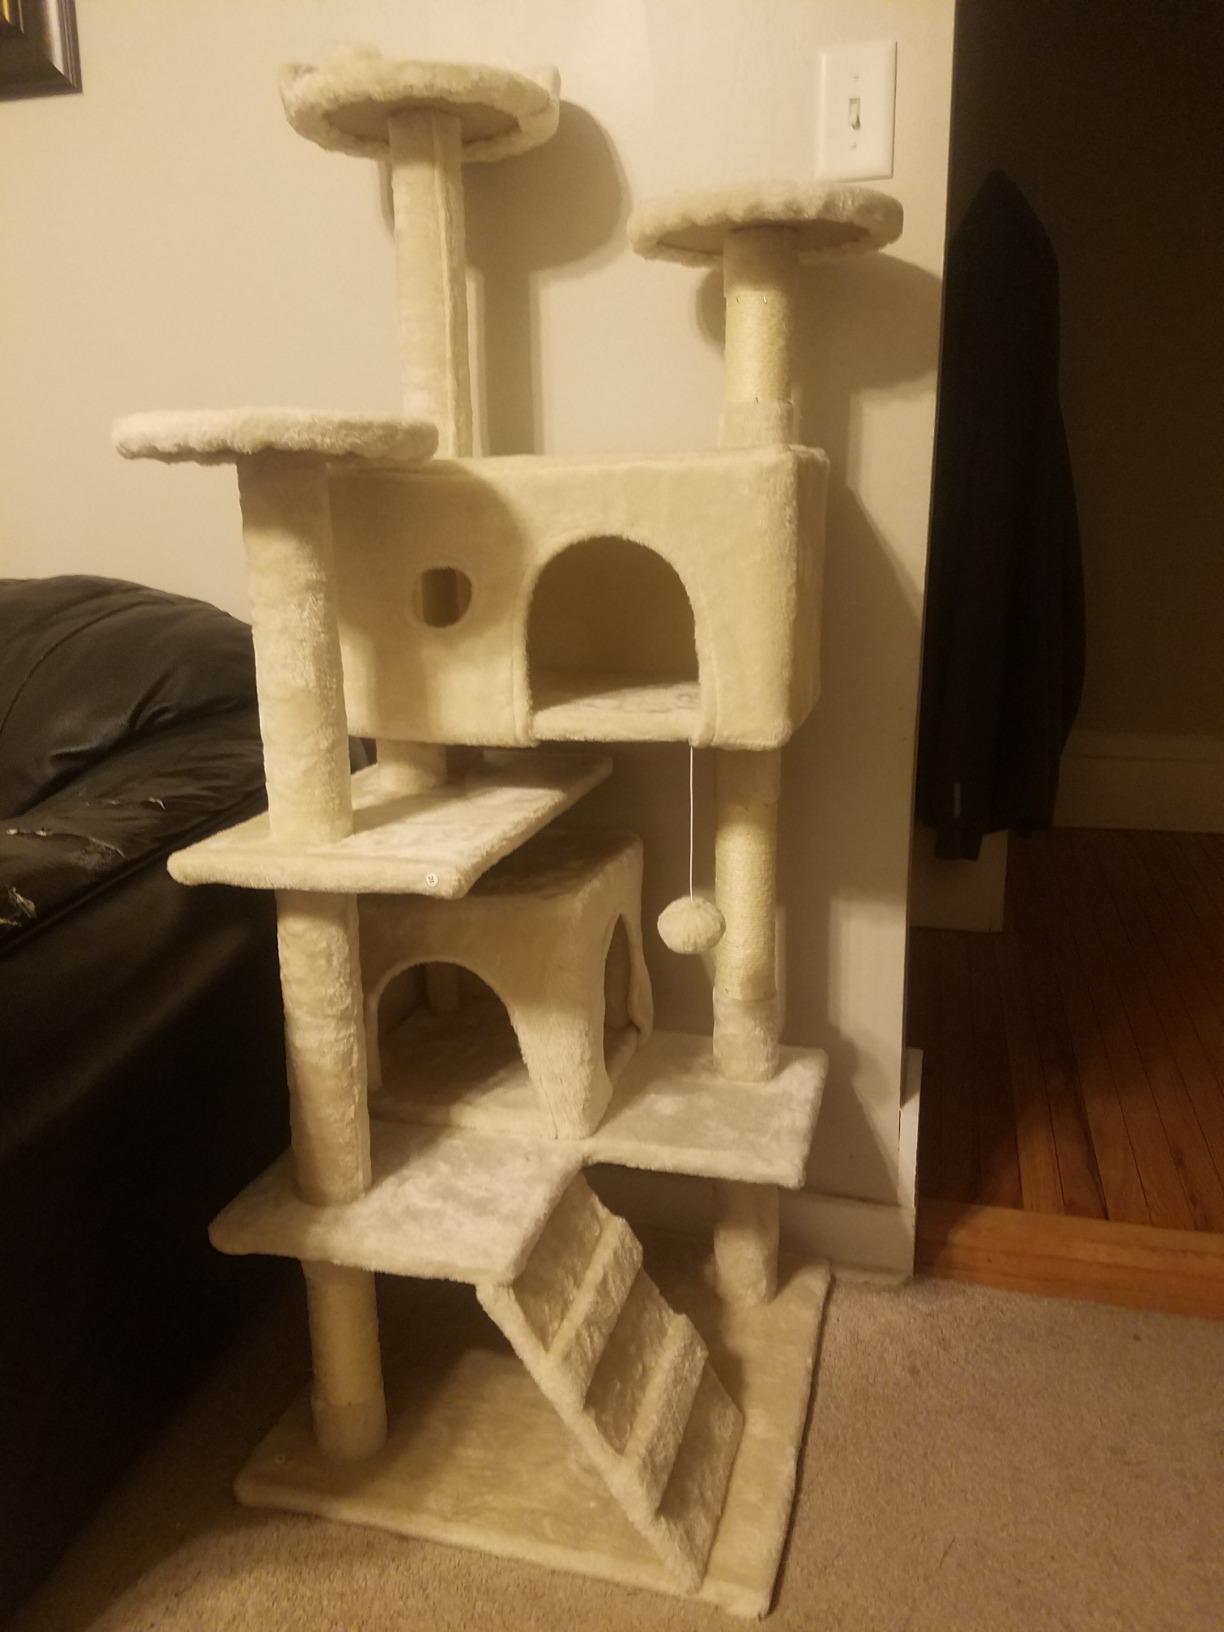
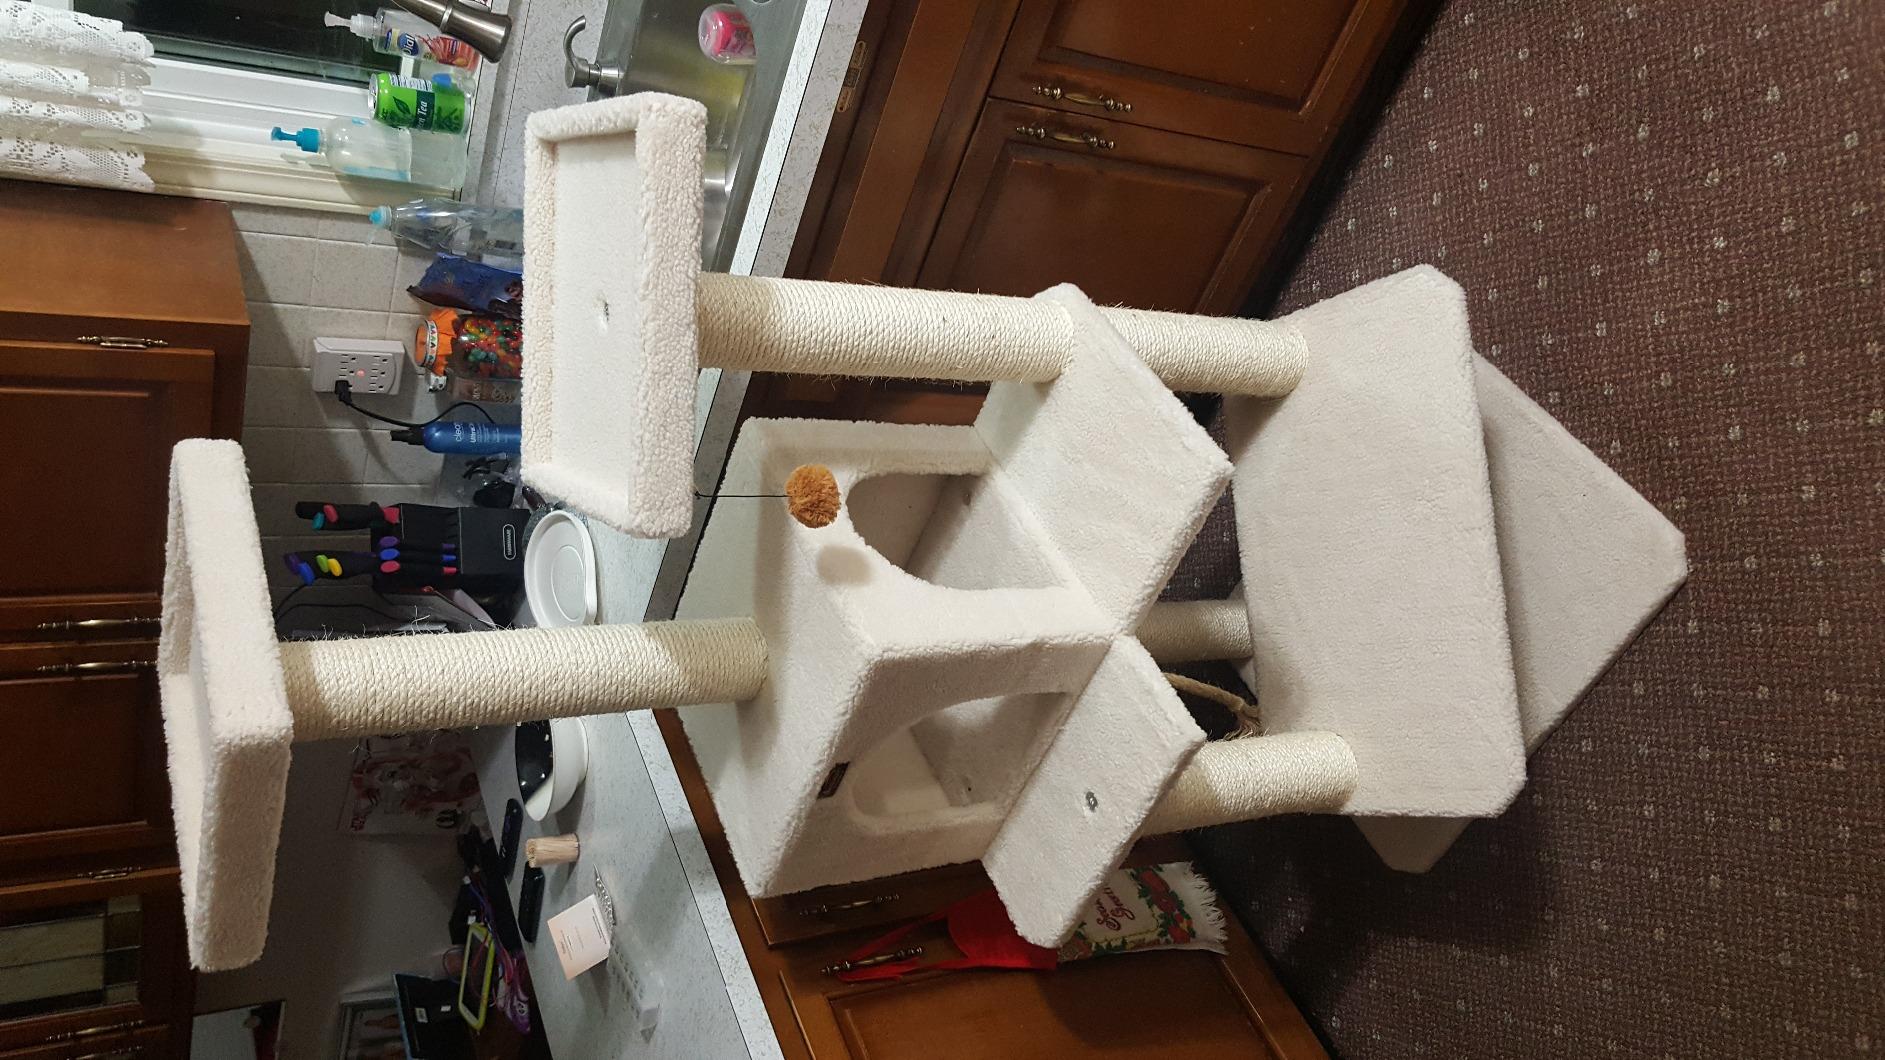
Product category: items_cat tree
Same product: no